List of places in County Durham

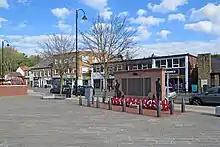
Chester-le-Street

Barmpton, Barnard Castle, Barningham, Beamish, Bearpark, Beaumont Hill, Bedburn, Belmont, Benfieldside, Bildershaw, Billingham, Billy Row, Binchester, Bishop Auckland, Bishop Middleham, Bishopsgarth, Bishopton, Blackhall Colliery, Blackhall Rocks, Blackhill, Blackwell, Bolam, Boldron, Bournmoor, Bowbank, Bowburn, Bowes, Bowes Museum, Bowlees, Bradbury, Brafferton, Brancepeth, Brandon, Branksome, Bridge End, Bridgehill, Brierton, Brignall, Broom Hill, Broompark, Brotherlee, Browney, Burnhope, Burnopfield, Butterknowle, Butterwick, Byers Green, Blaydon